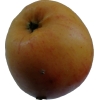
Label: apple